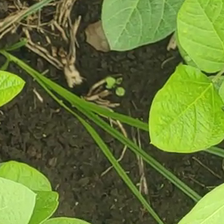
Weed species: Lavhala_(Cyperus_Rotundus)